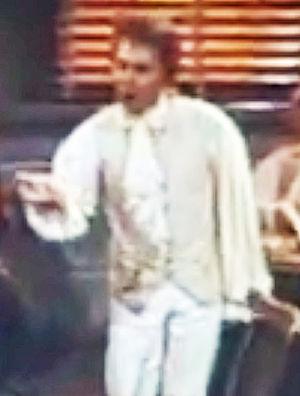
John Cullum est un acteur, réalisateur et scénariste américain, né le 2 mars 1930 à Knoxville, dans le Tennessee.